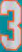
Number: 3